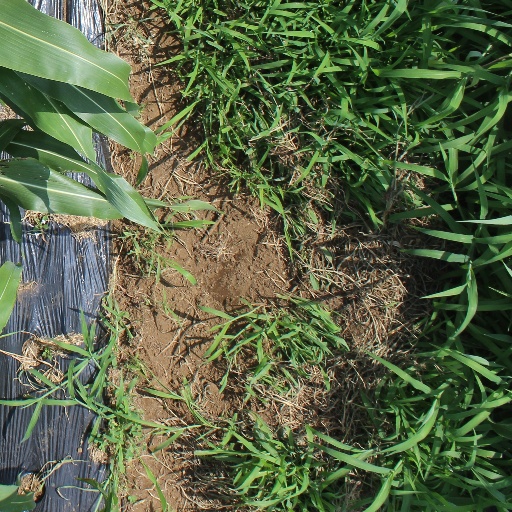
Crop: sorghum